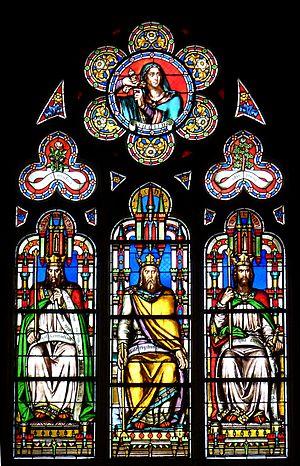
verrière de la chapelle de la Vierge, église Saint-Germain l'Auxerrois, Paris, France
De par sa position géographique, la Lorraine fut un lieu d'échange privilégié entre la France et les cultures germaniques. C'est ainsi que de nombreuses innovations y ont fait leur entrée avant de se répandre dans le reste de la France. La Lorraine a également été le berceau de courants culturels originaux dont le plus fameux est assurément l'Art nouveau, porté en France par l’École de Nancy.
Laurent-Charles Maréchal - dit Maréchal de Metz - est un dessinateur, pastelliste et peintre verrier français du XIXᵉ siècle. Il est connu pour ses vitraux peints. Mais il est surtout considéré comme le chef de file du mouvement pictural que Baudelaire avait qualifié d’École de Metz, au Salon de 1845.
L'église Saint-Germain-l'Auxerrois est une église située dans l'actuel Iᵉʳ arrondissement de Paris. Elle fut également appelée église Saint-Germain-le-Rond. Depuis l'Ancien Régime, elle est connue comme la « paroisse des artistes ».